Emperor Taizong's campaign against Tuyuhun

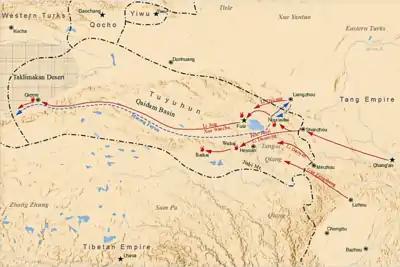
Emperor Taizong's campaign against Tuyuhun in 634 AD

Emperor Taizong of Tang (r. 626–649), the second emperor of the Tang dynasty faced challenges throughout his reign from Tang's western neighbor, the state of Tuyuhun, whose Busabuo Khan Murong Fuyun constantly challenged Tang authority in the border regions. In 634, Emperor Taizong launched a major attack, commanded by the major general Li Jing, against Tuyuhun, dealing Tuyuhun forces heavy defeats and causing Murong Fuyun's subordinates to assassinate him in 635. Tuyuhun, thus weakened, no longer remained a major power in the region, and while Tang, ironically, played the role of protector for Murong Fuyun's son, the Gandou Khan Murong Shun, and grandson, the Ledou Khan Murong Nuohebo, Tuyuhun was never able to recover, particularly with its southwestern neighbor, the Tibetan Empire, constantly attacking it. By 672, during the reign of Emperor Taizong's son Emperor Gaozong of Tang, Tang was forced to move Tuyuhun remnants into its own territory, ending Tuyuhun.